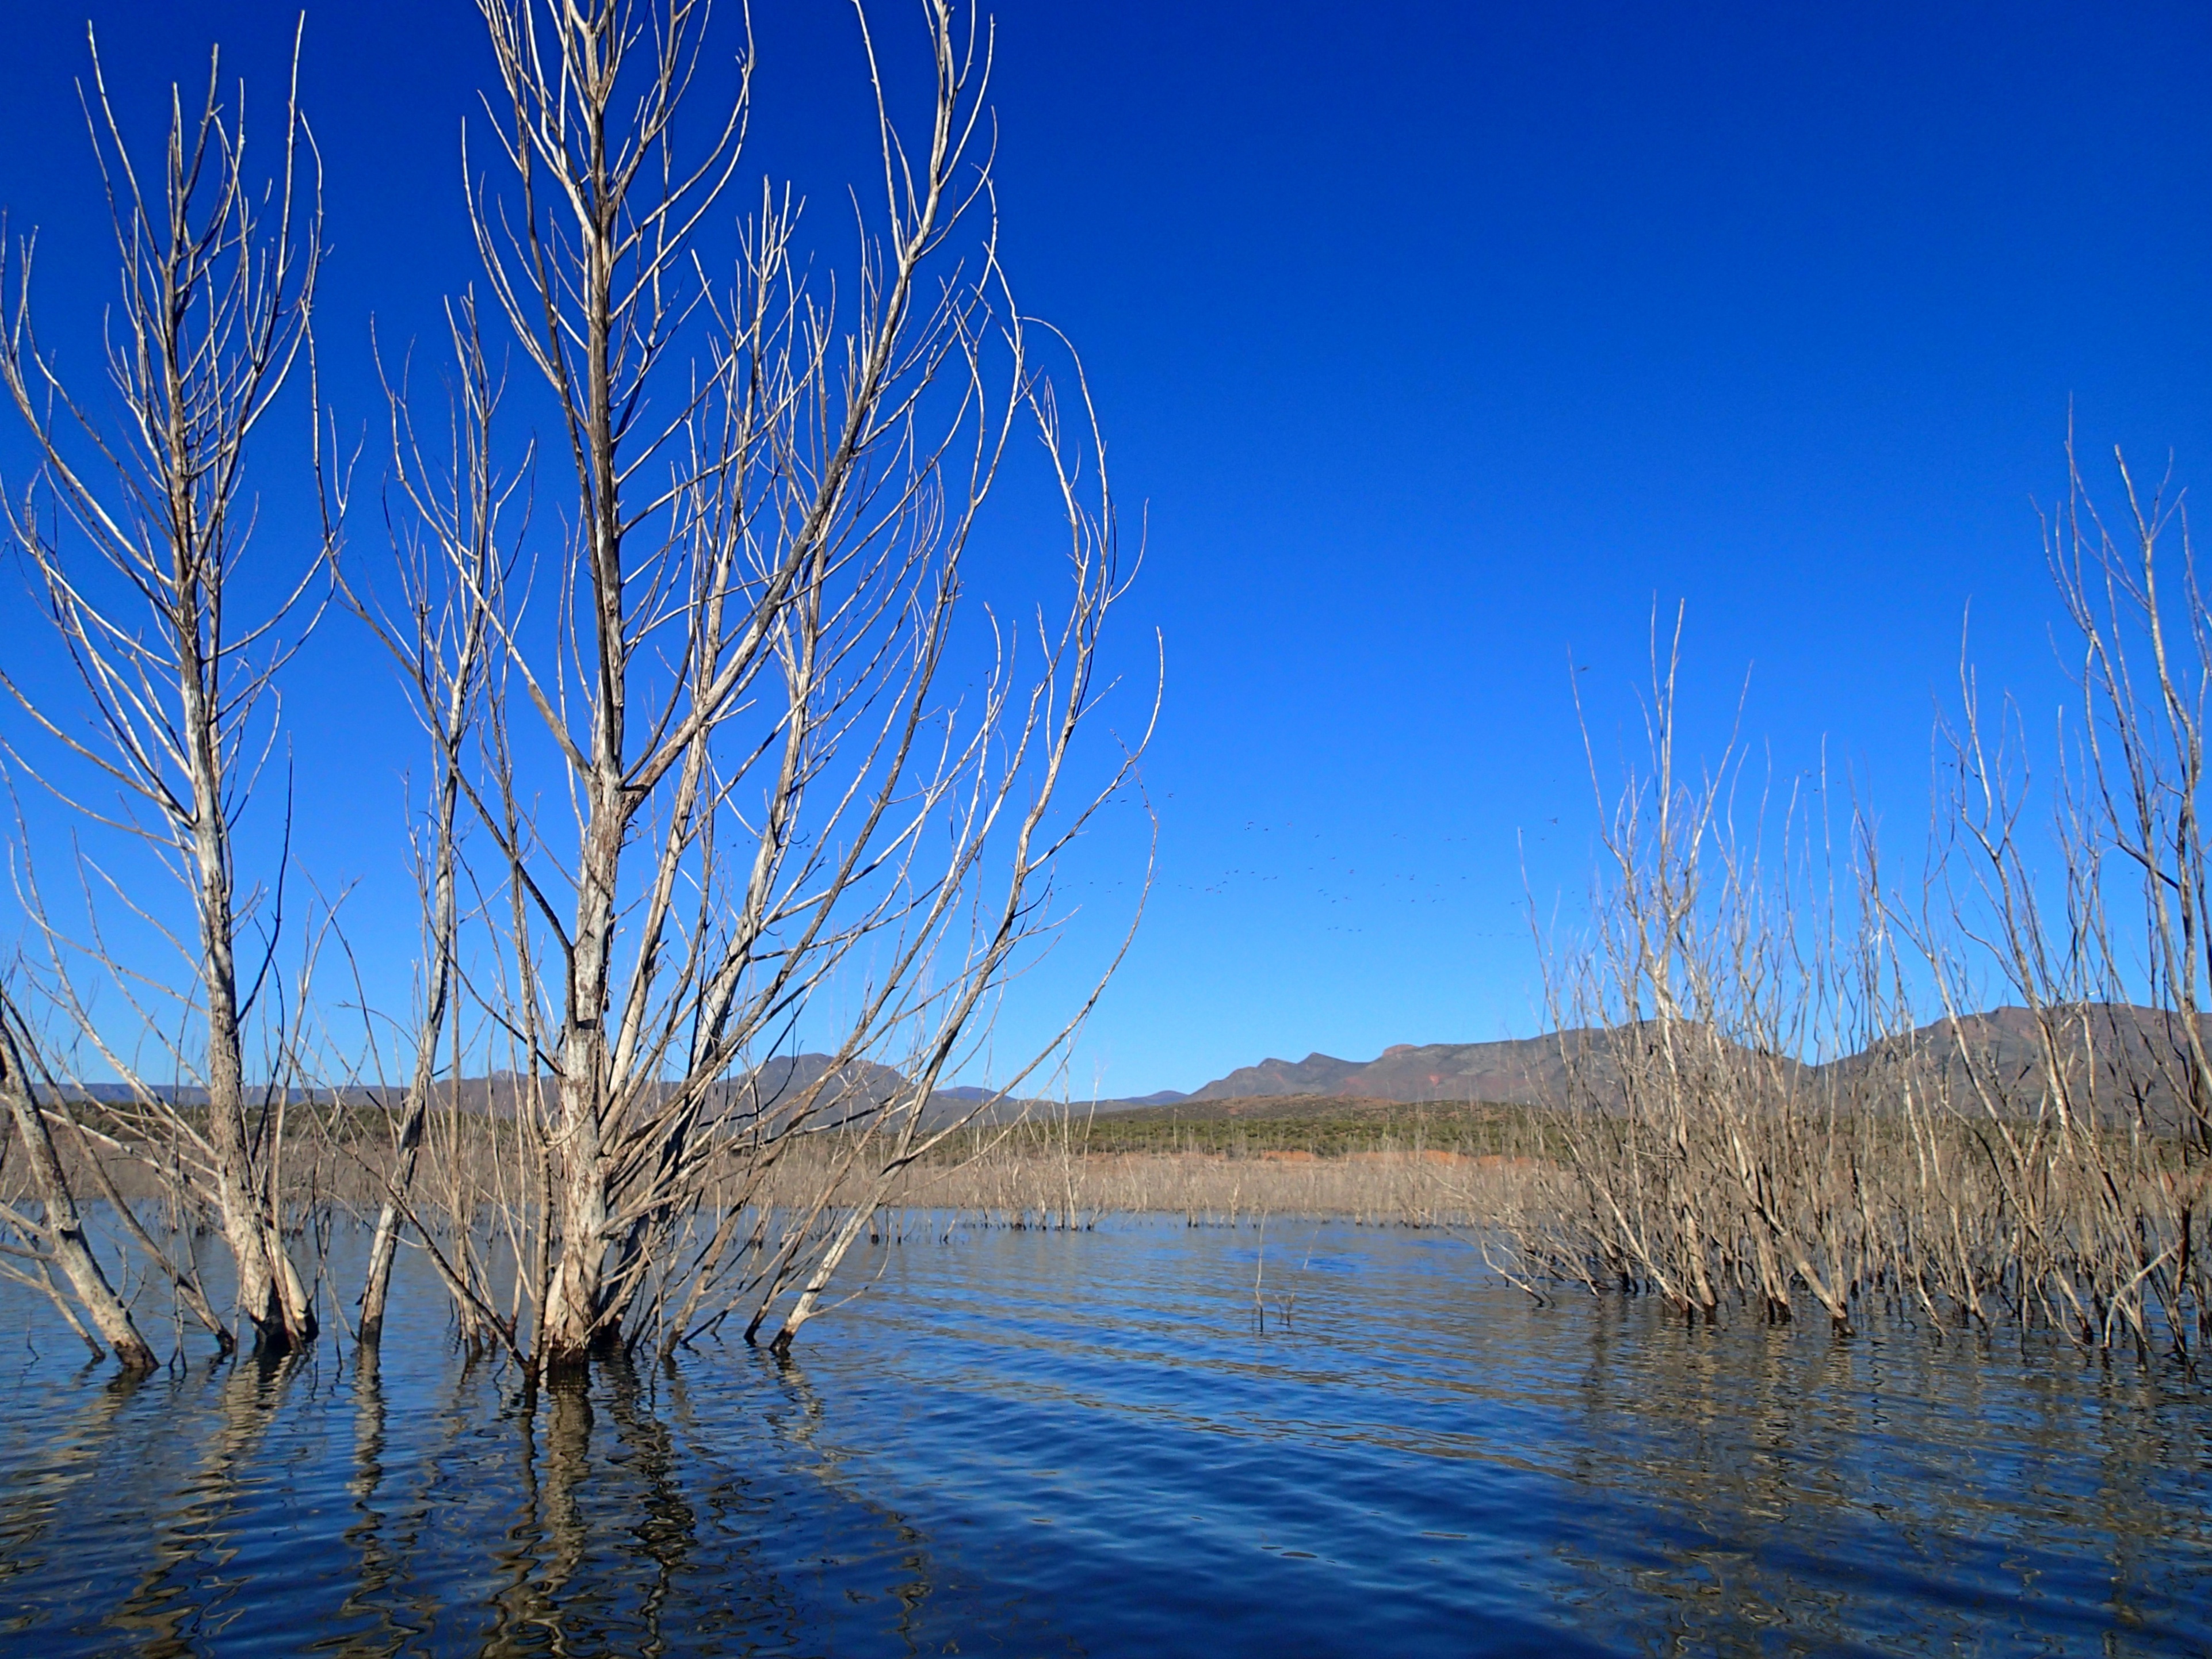
tree, water, marsh, branch, winter, sky, lake, frost, reflection, wetland, natural environment, grass family, woody plant